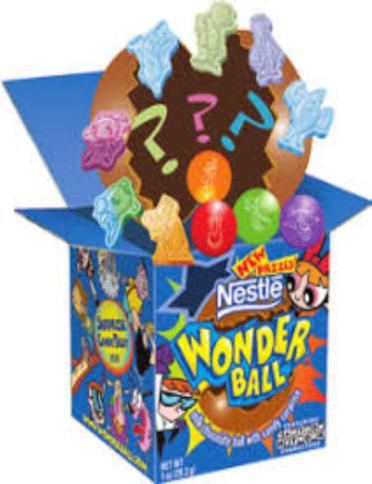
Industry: Leisure